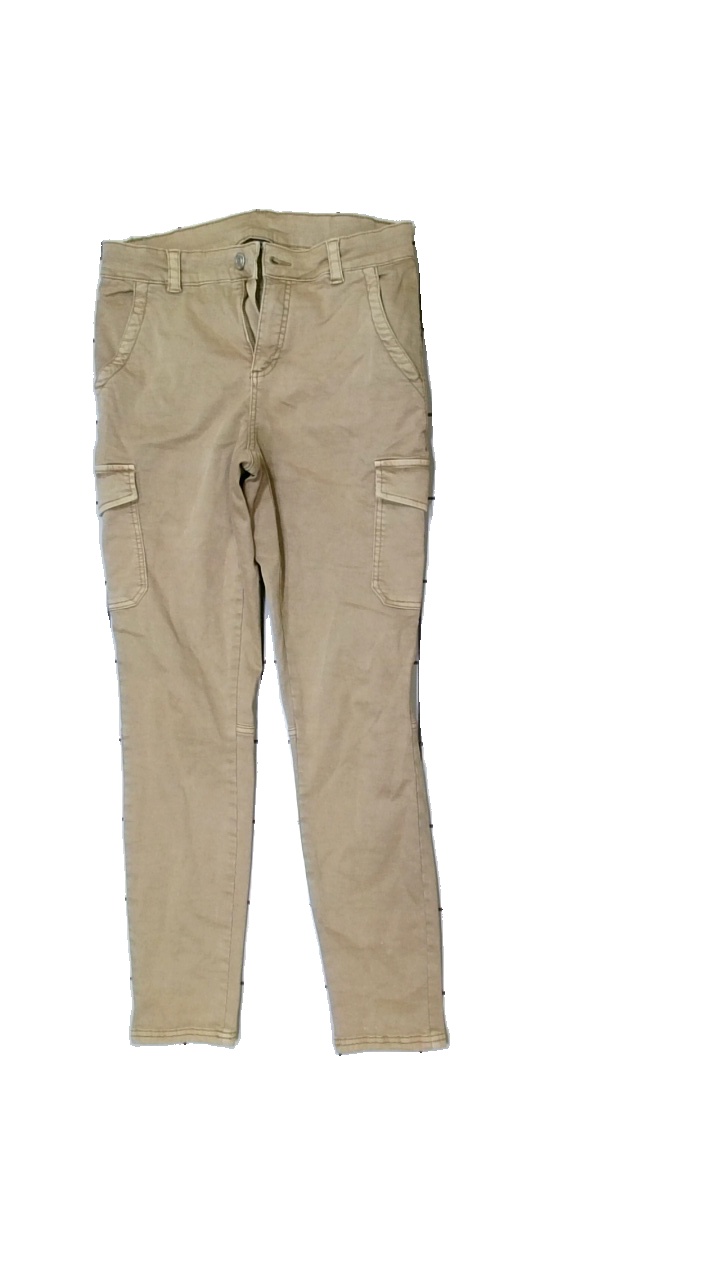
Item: Trousers (Ladies)
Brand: Kappahl
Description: Beige tight cargo trousers
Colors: Beige
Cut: Tight
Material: unknown
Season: All
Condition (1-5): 5
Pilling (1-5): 5
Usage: Reuse
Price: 50-100